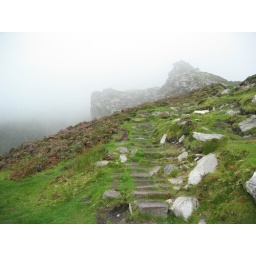
steps leading up into the cloud base at Slieve League, highest in Europe